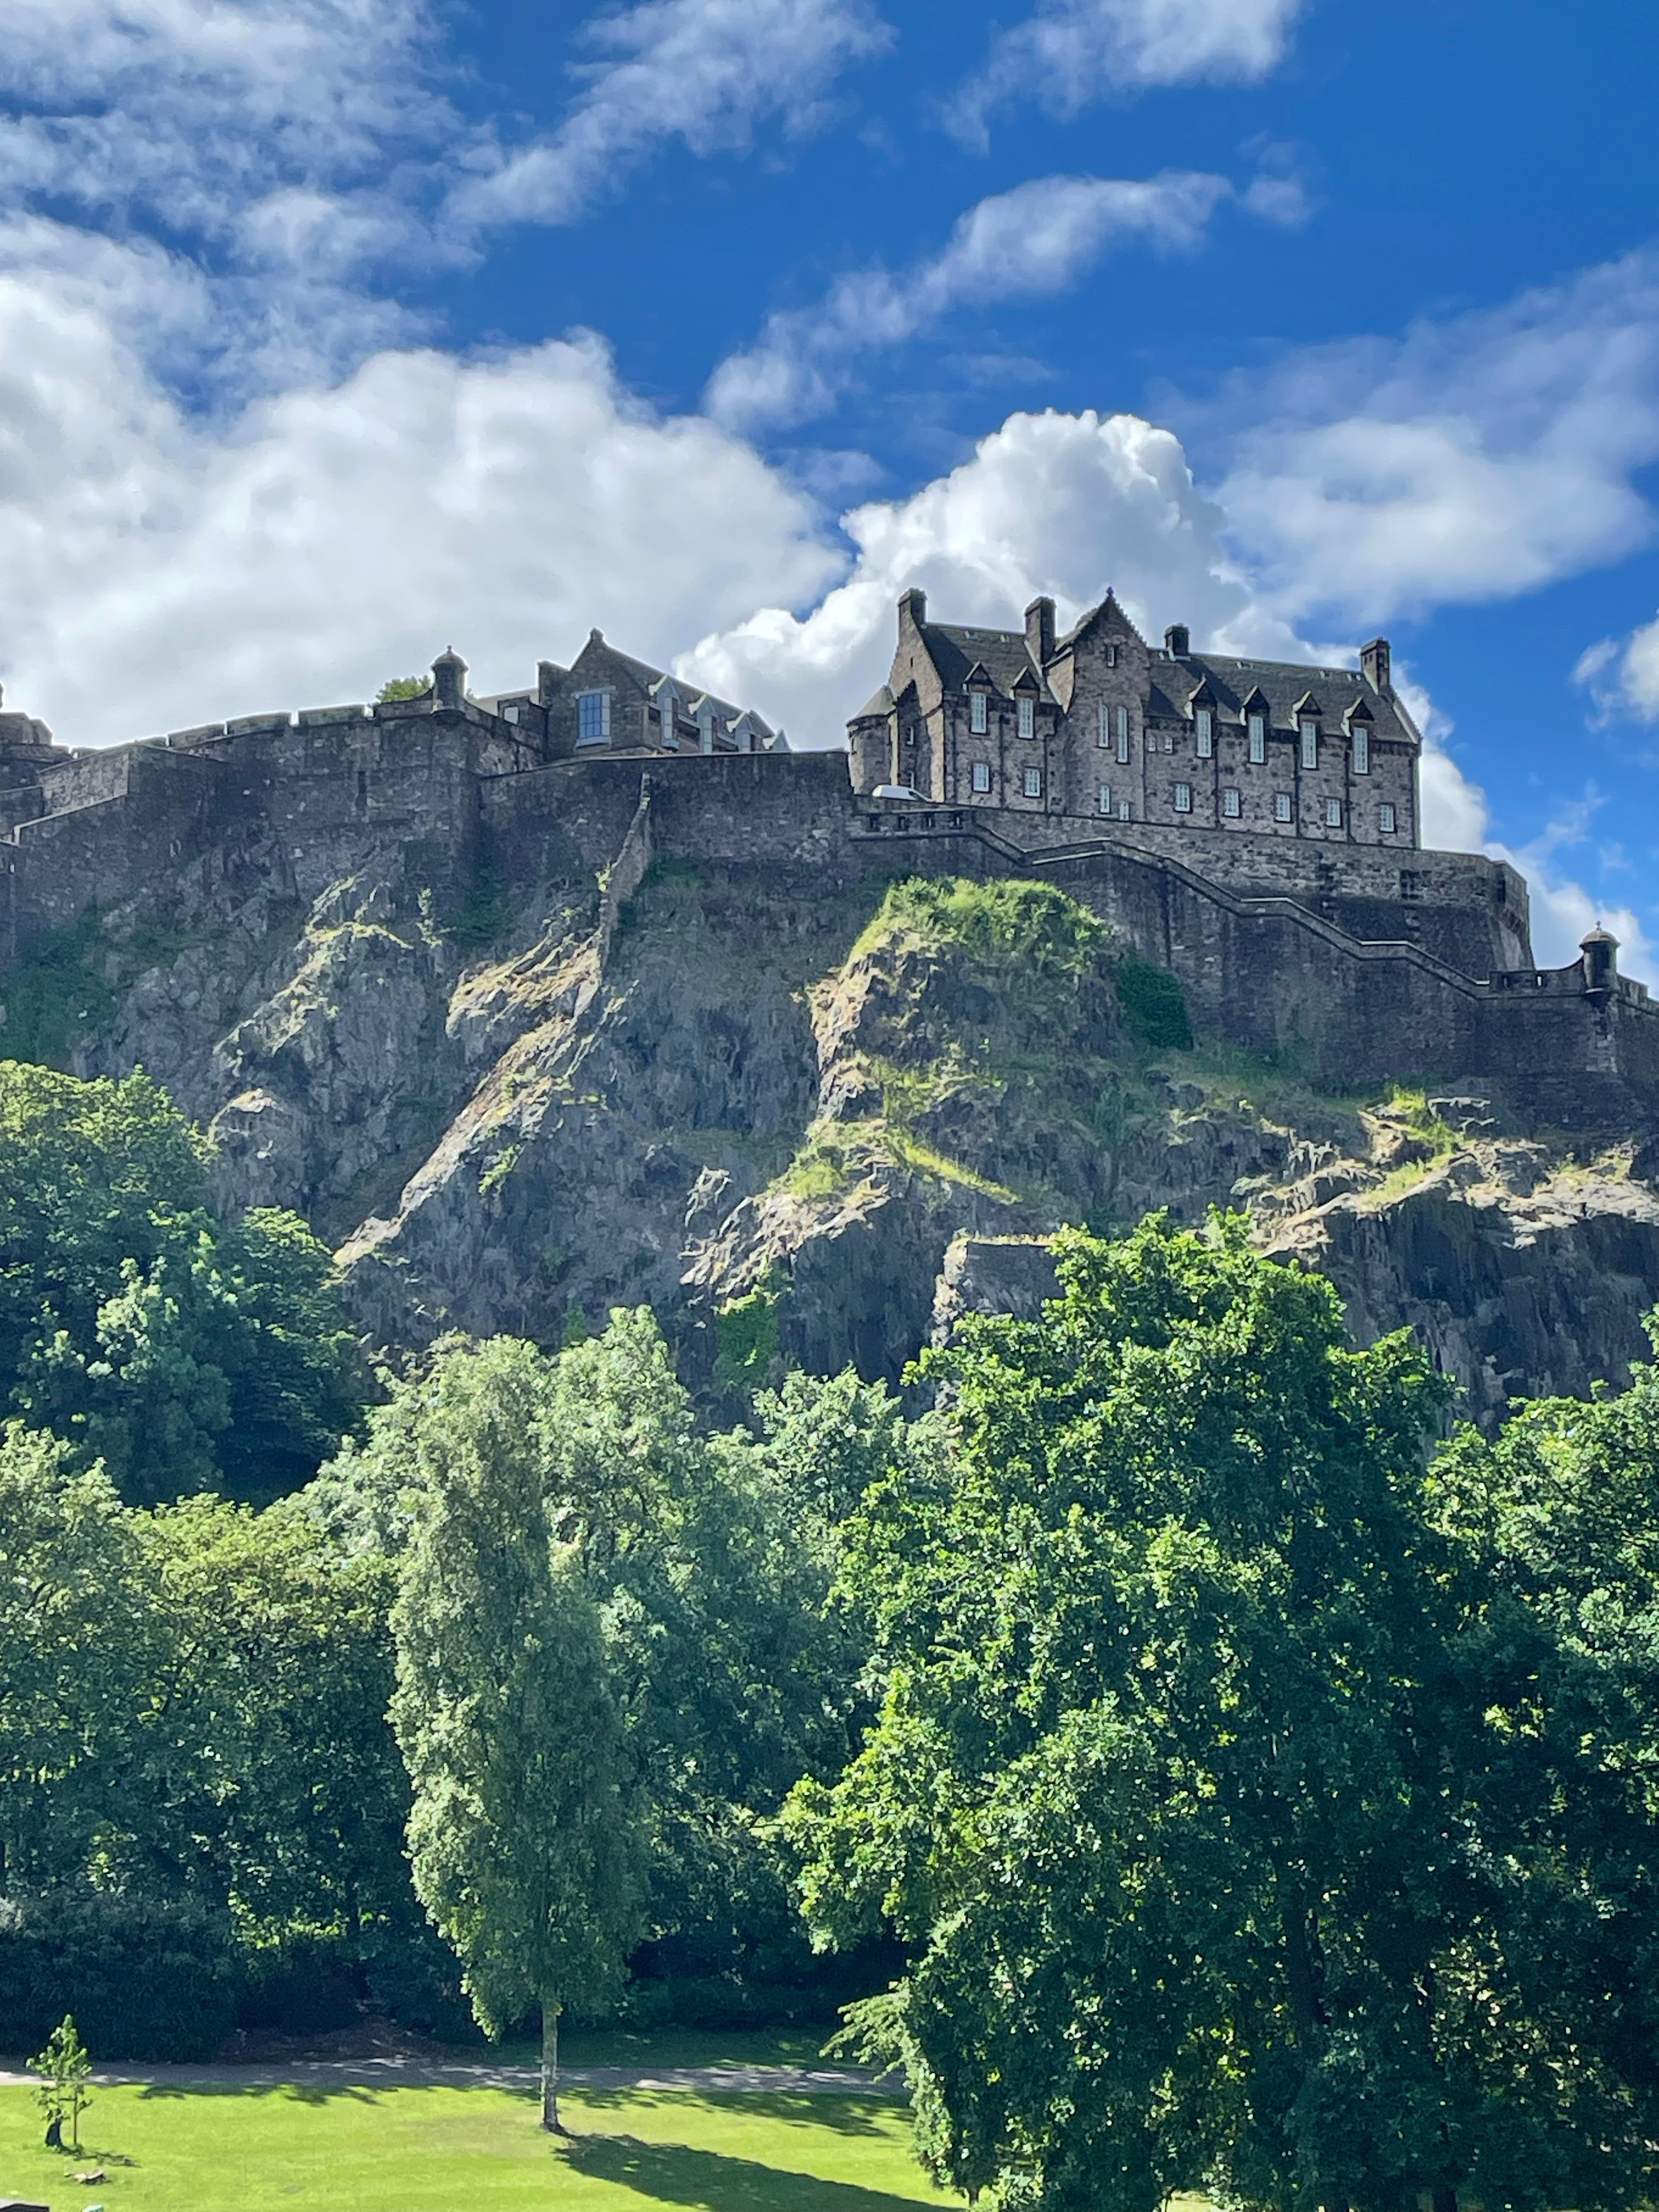
clouds, cloud, sky, building, plant, mountain, green, nature, natural landscape, highland, vegetation, tree, grass, terrain, landscape, cumulus, mountainous landforms, rural area, house, formation, mountain range, castle, grassland, hill, archaeological site, hill station, city, outcrop, rock, plateau, klippe, wilderness, fell, ancient history, escarpment, valley, history, medieval architecture, historic site, tourism, cliff, pasture, garden, massif, tourist attraction, ruins, lake district, stately home, unesco world heritage site, promontory, village, reservoir, fortification, estate, monastery